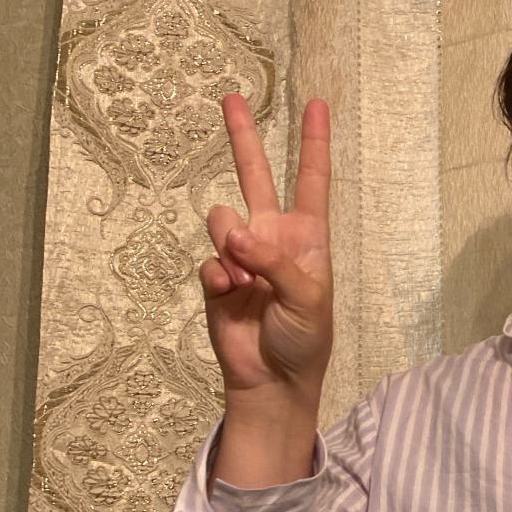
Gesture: peace